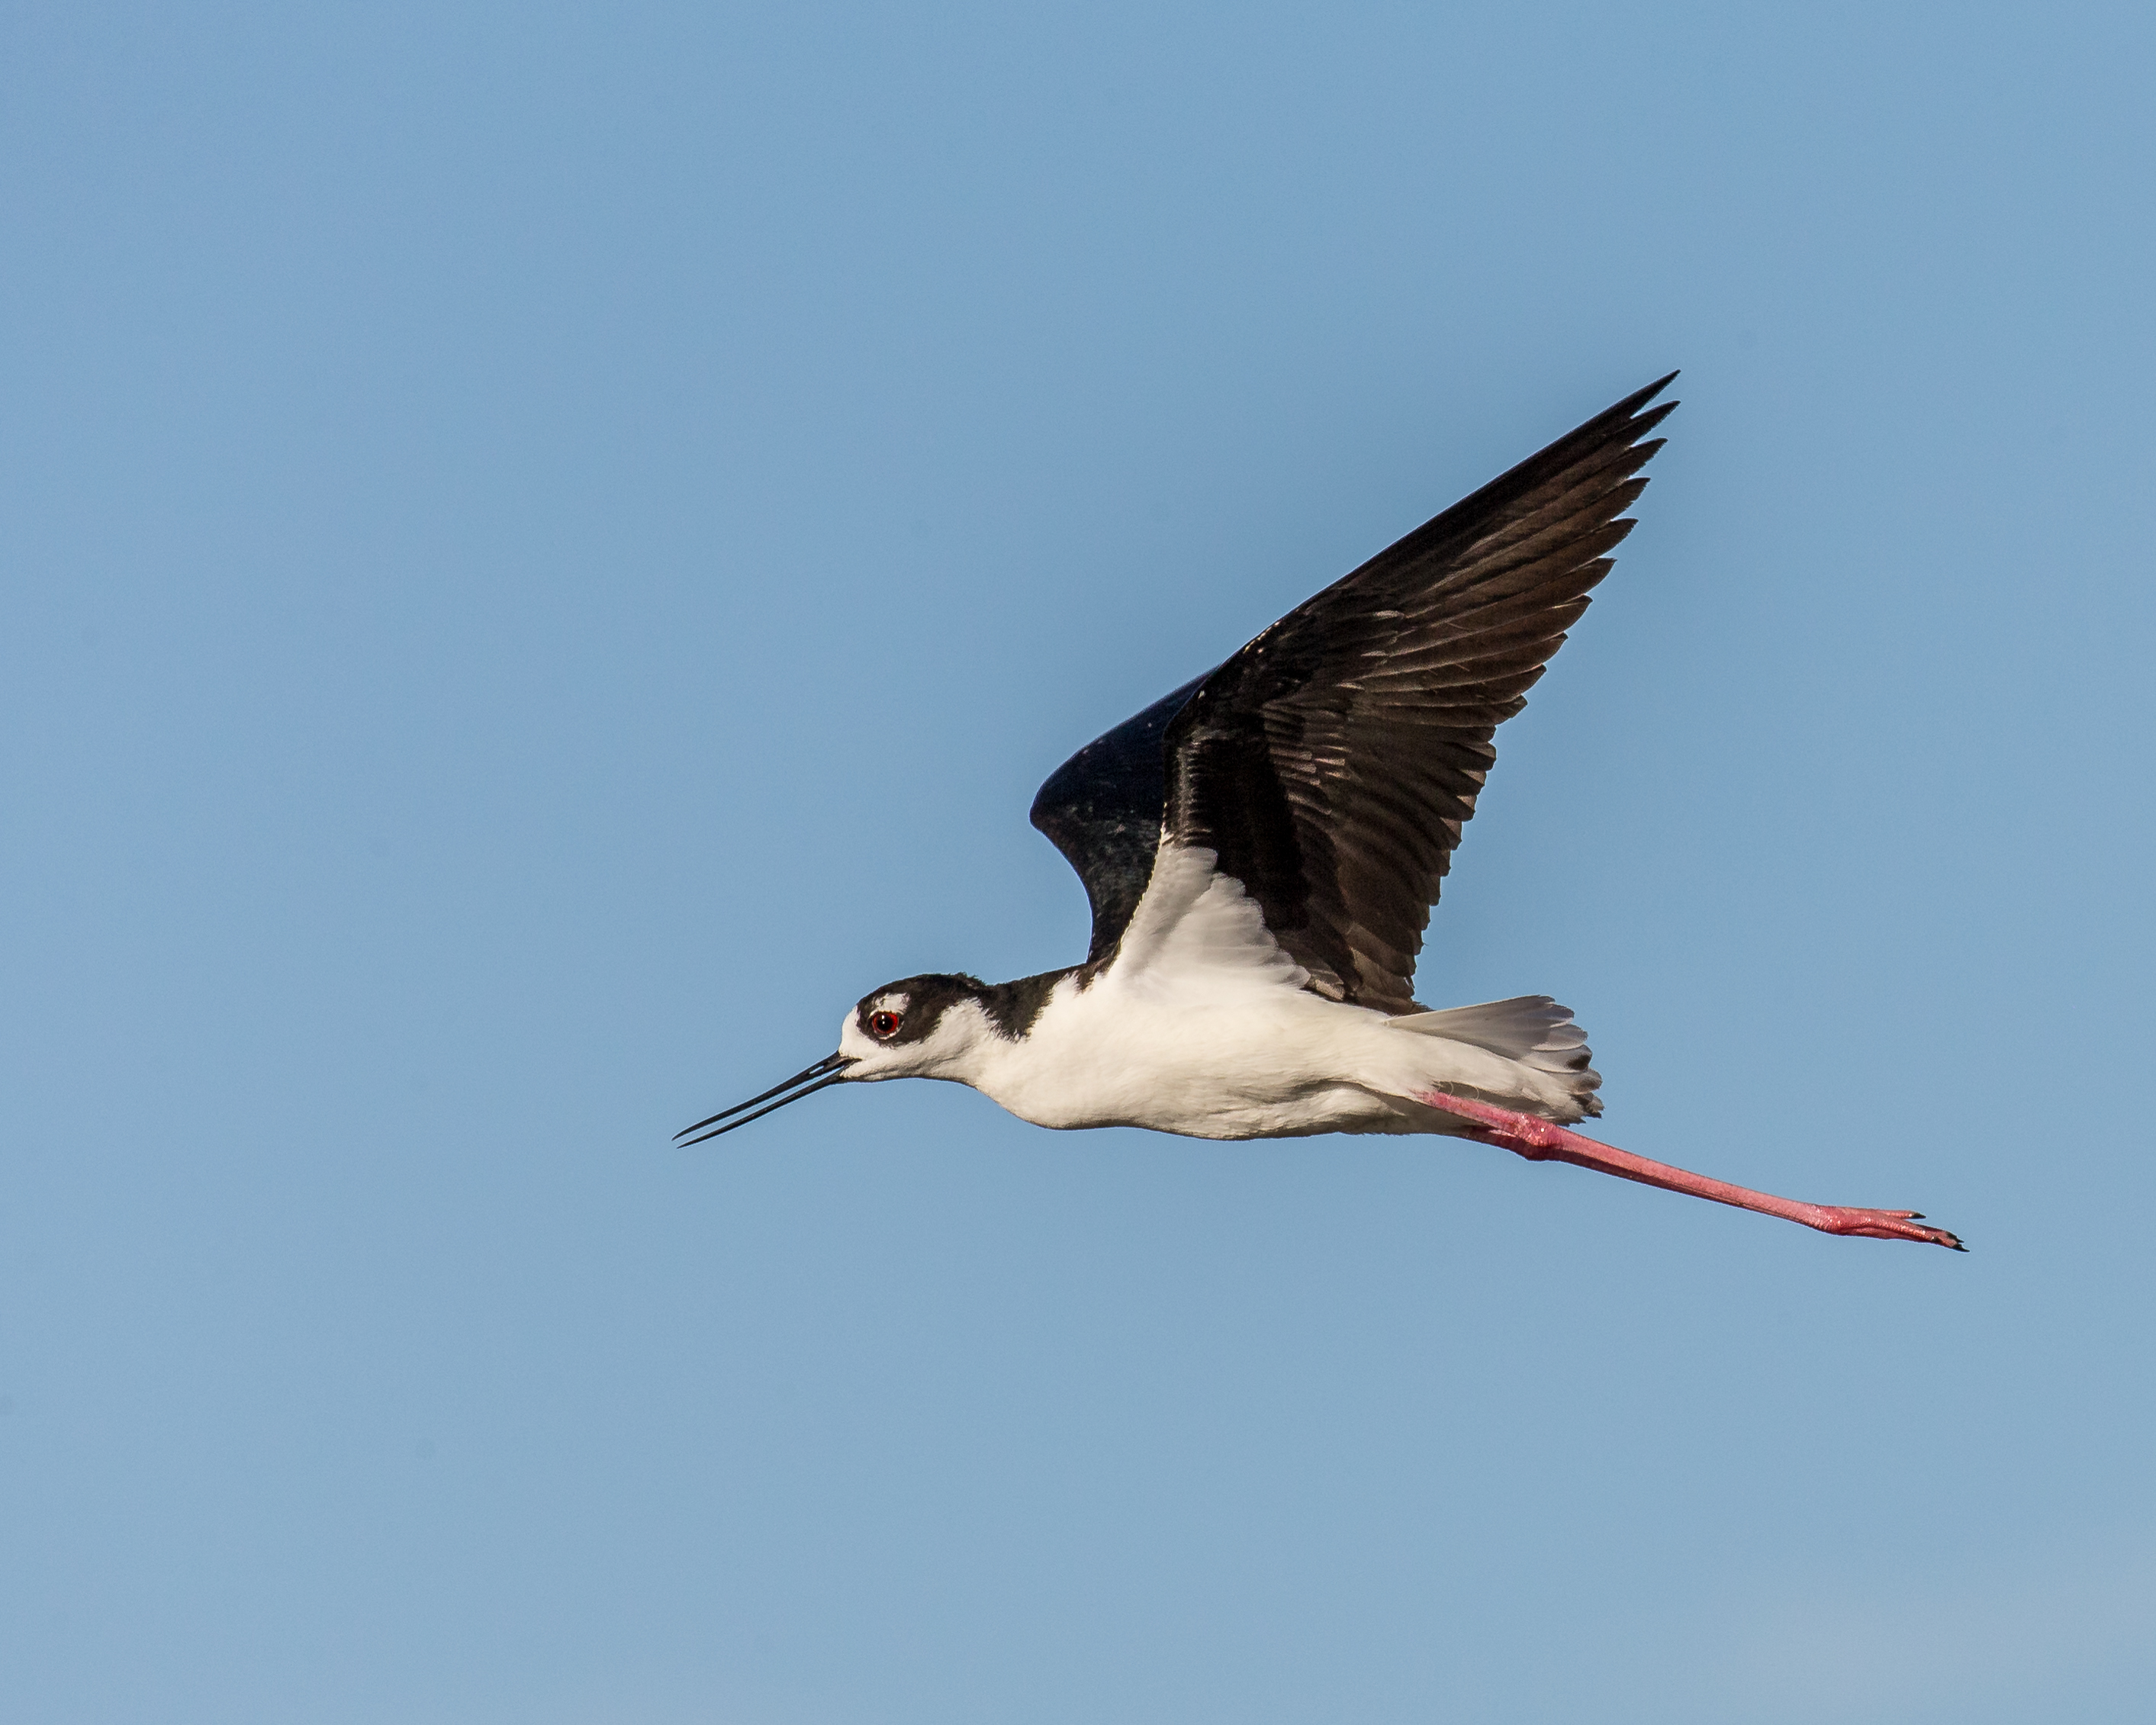
bird, wing, beak, flight, fauna, vertebrate, florida, blackneckedstilt, stilt, inflight, shorebird, bif, andymorffew, morffew, naturethroughthelens, naples, eaglelakespark